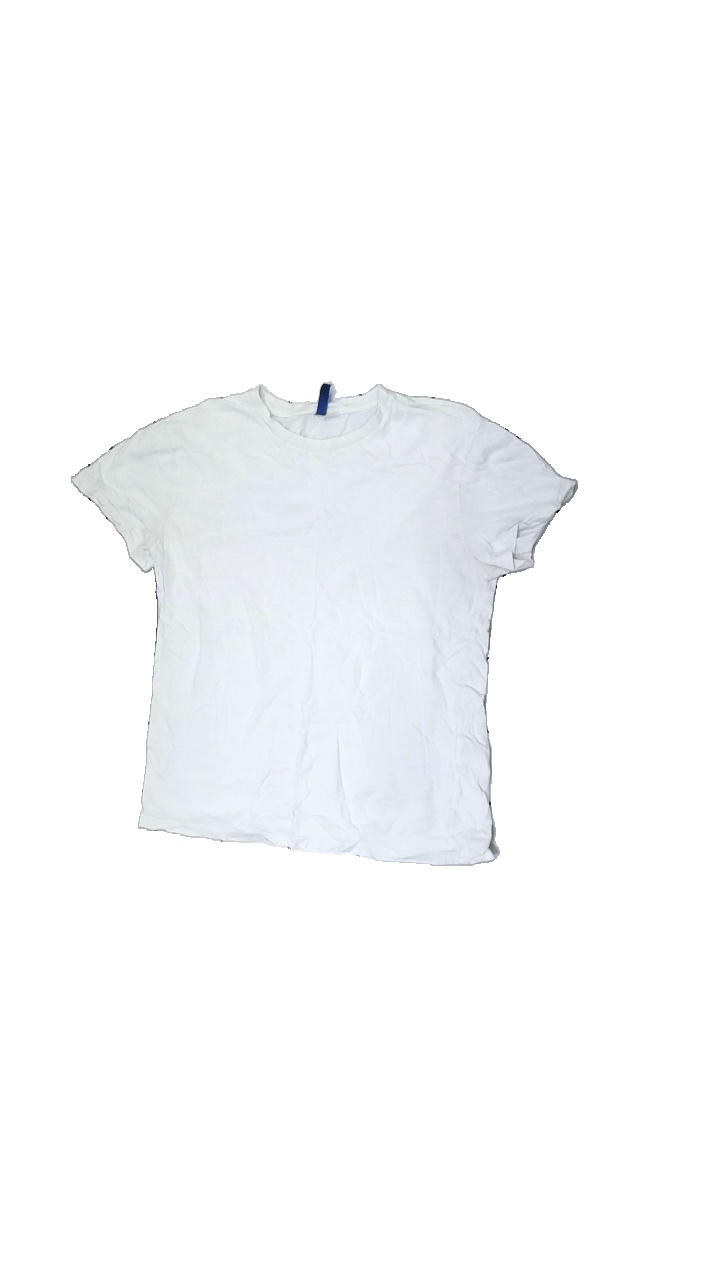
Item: T-shirt (Unisex)
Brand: H&m
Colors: White
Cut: Regular, C-collar
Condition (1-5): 2
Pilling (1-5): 3
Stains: Major
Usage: Export
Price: <50